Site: brandenburg
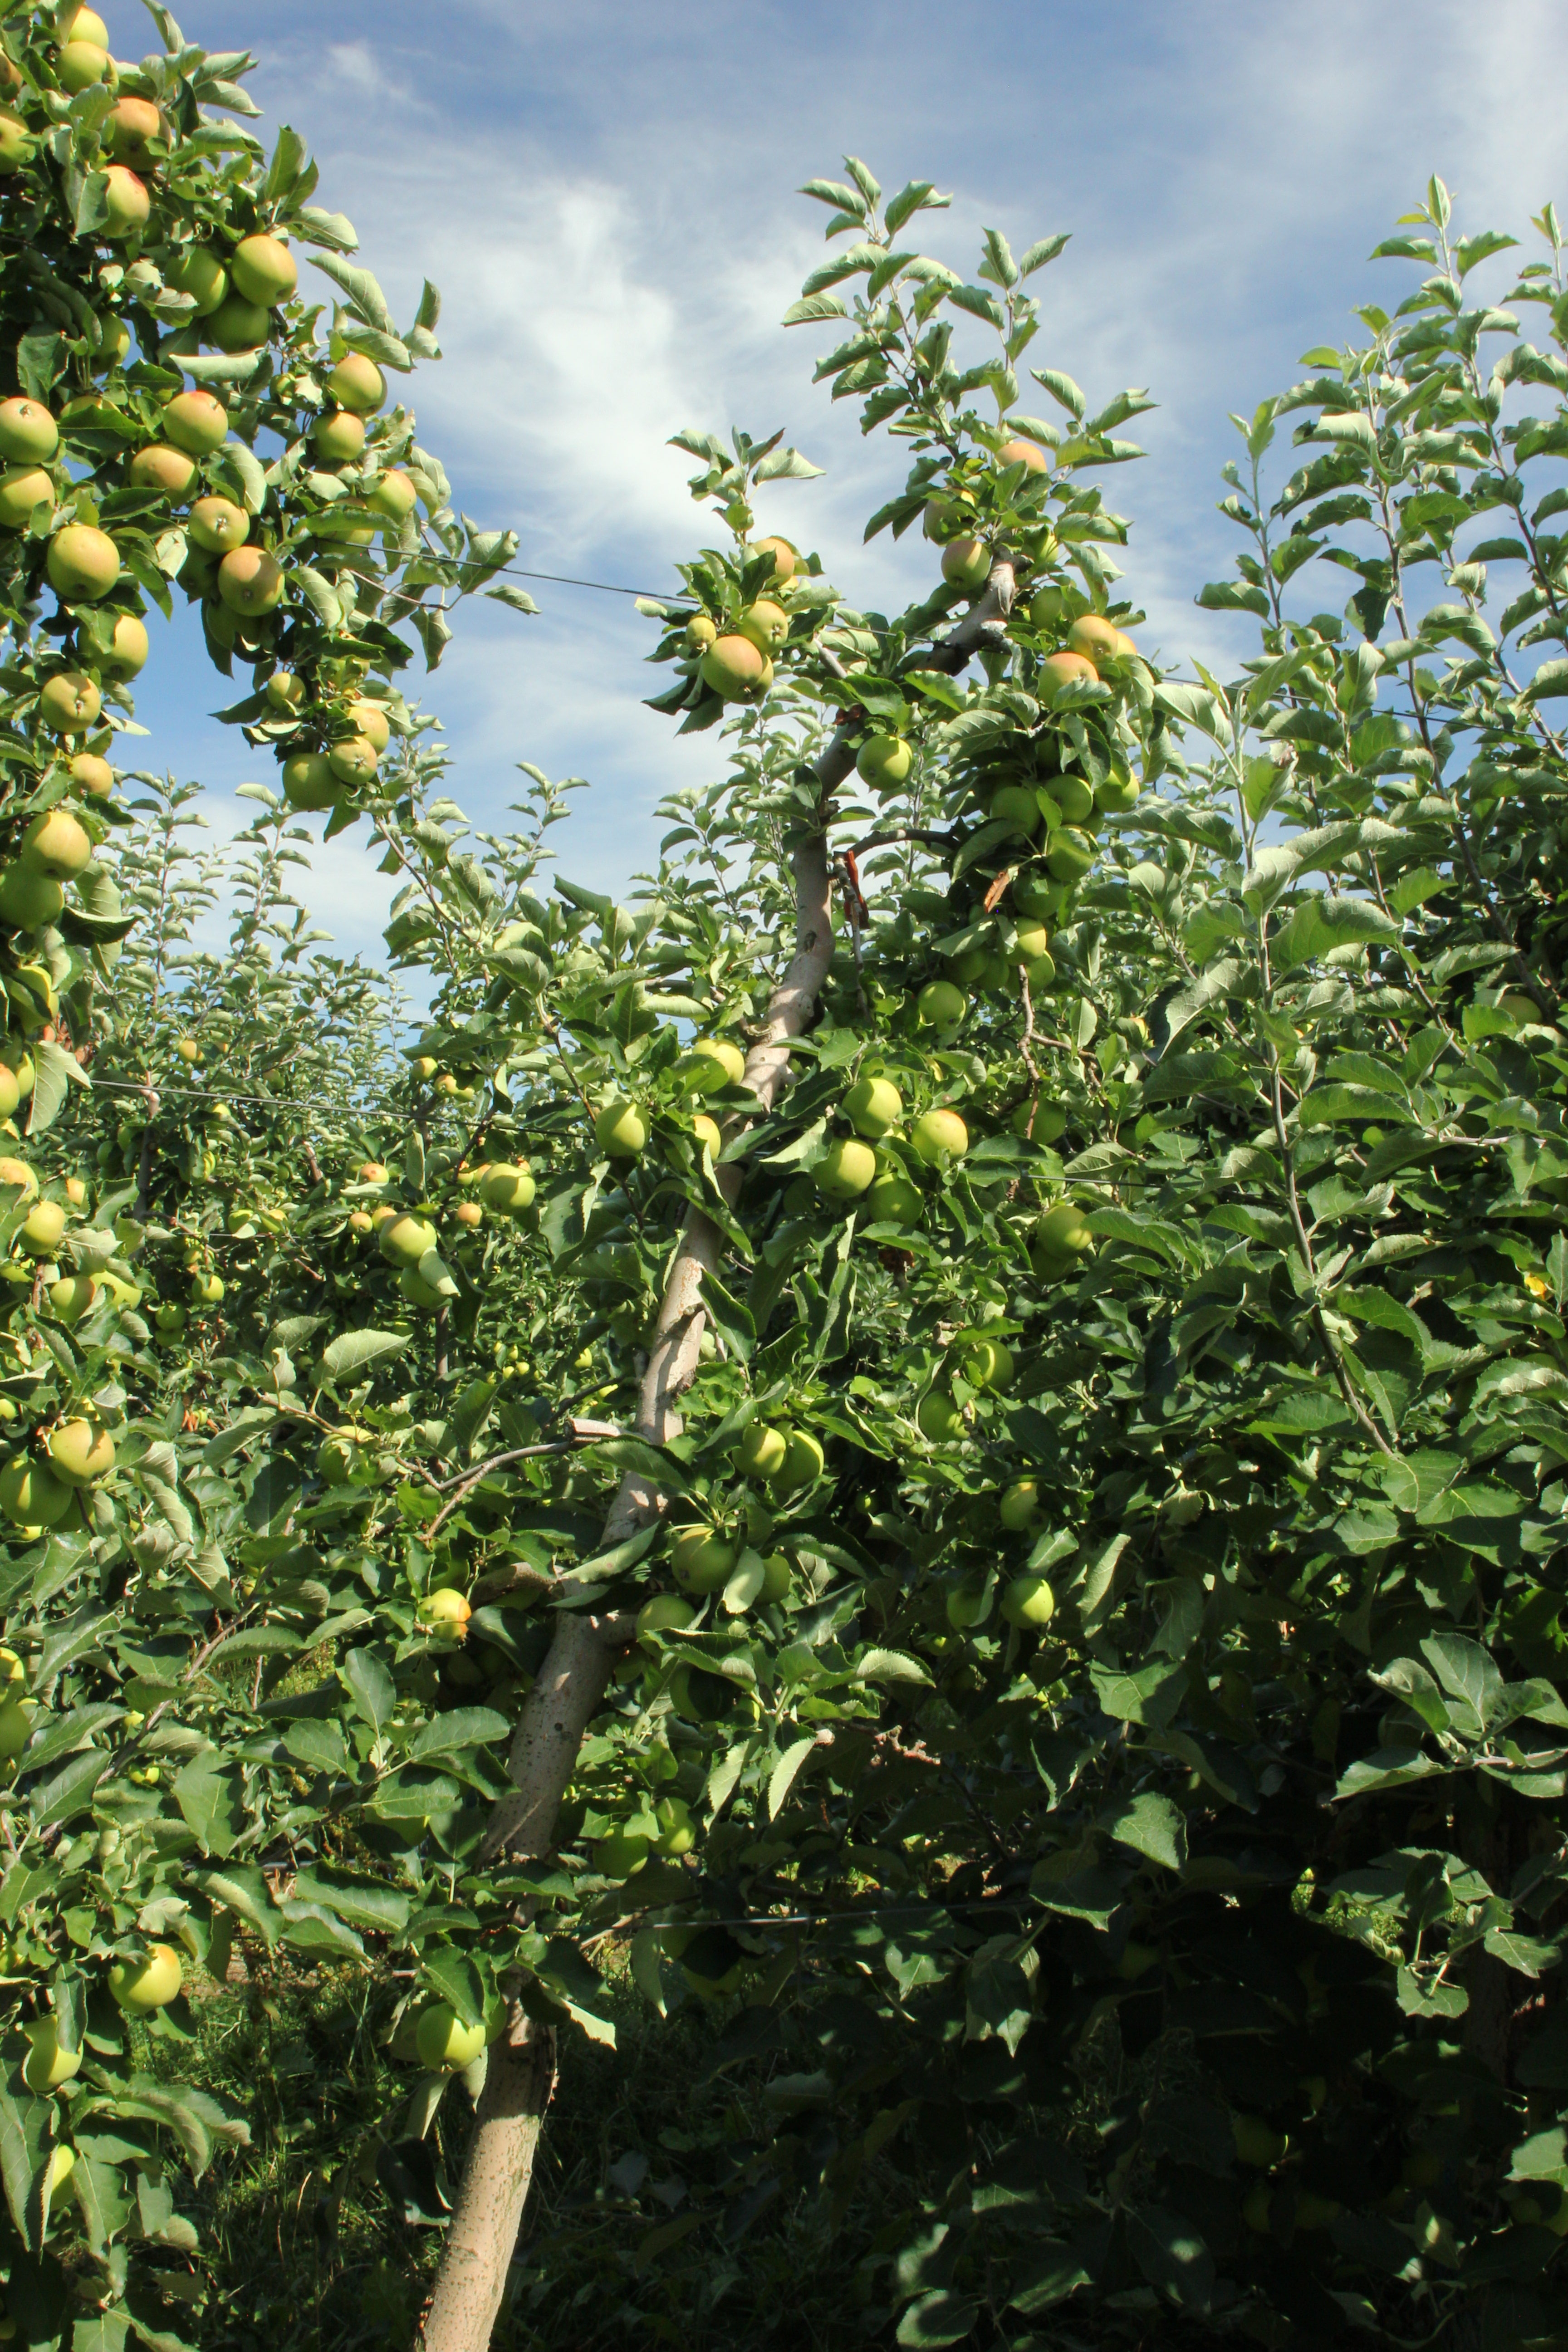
Growth stage (BBCH 77): Development of fruit